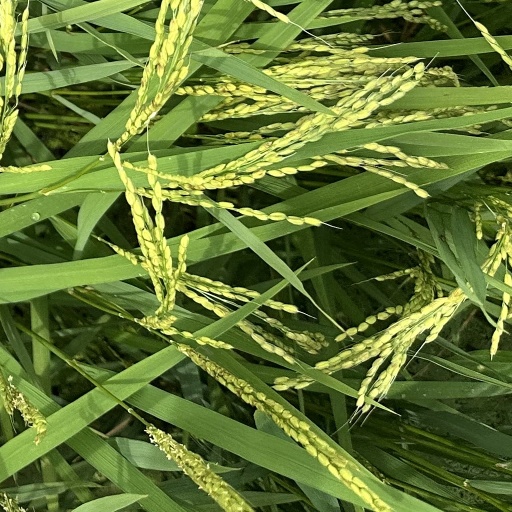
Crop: rice